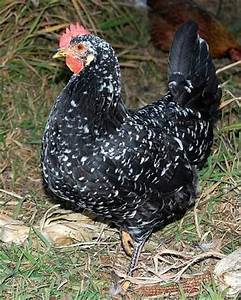
Label: gallina